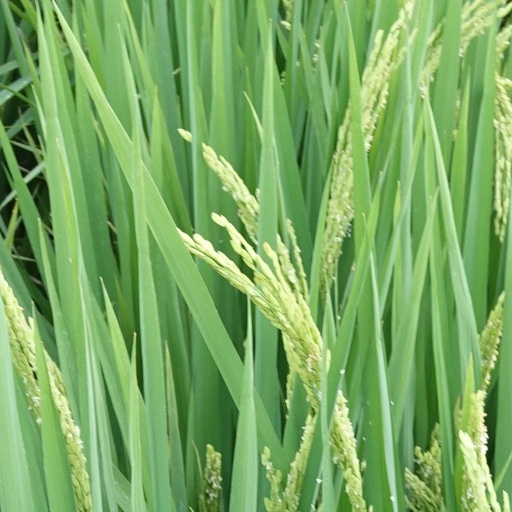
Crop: rice